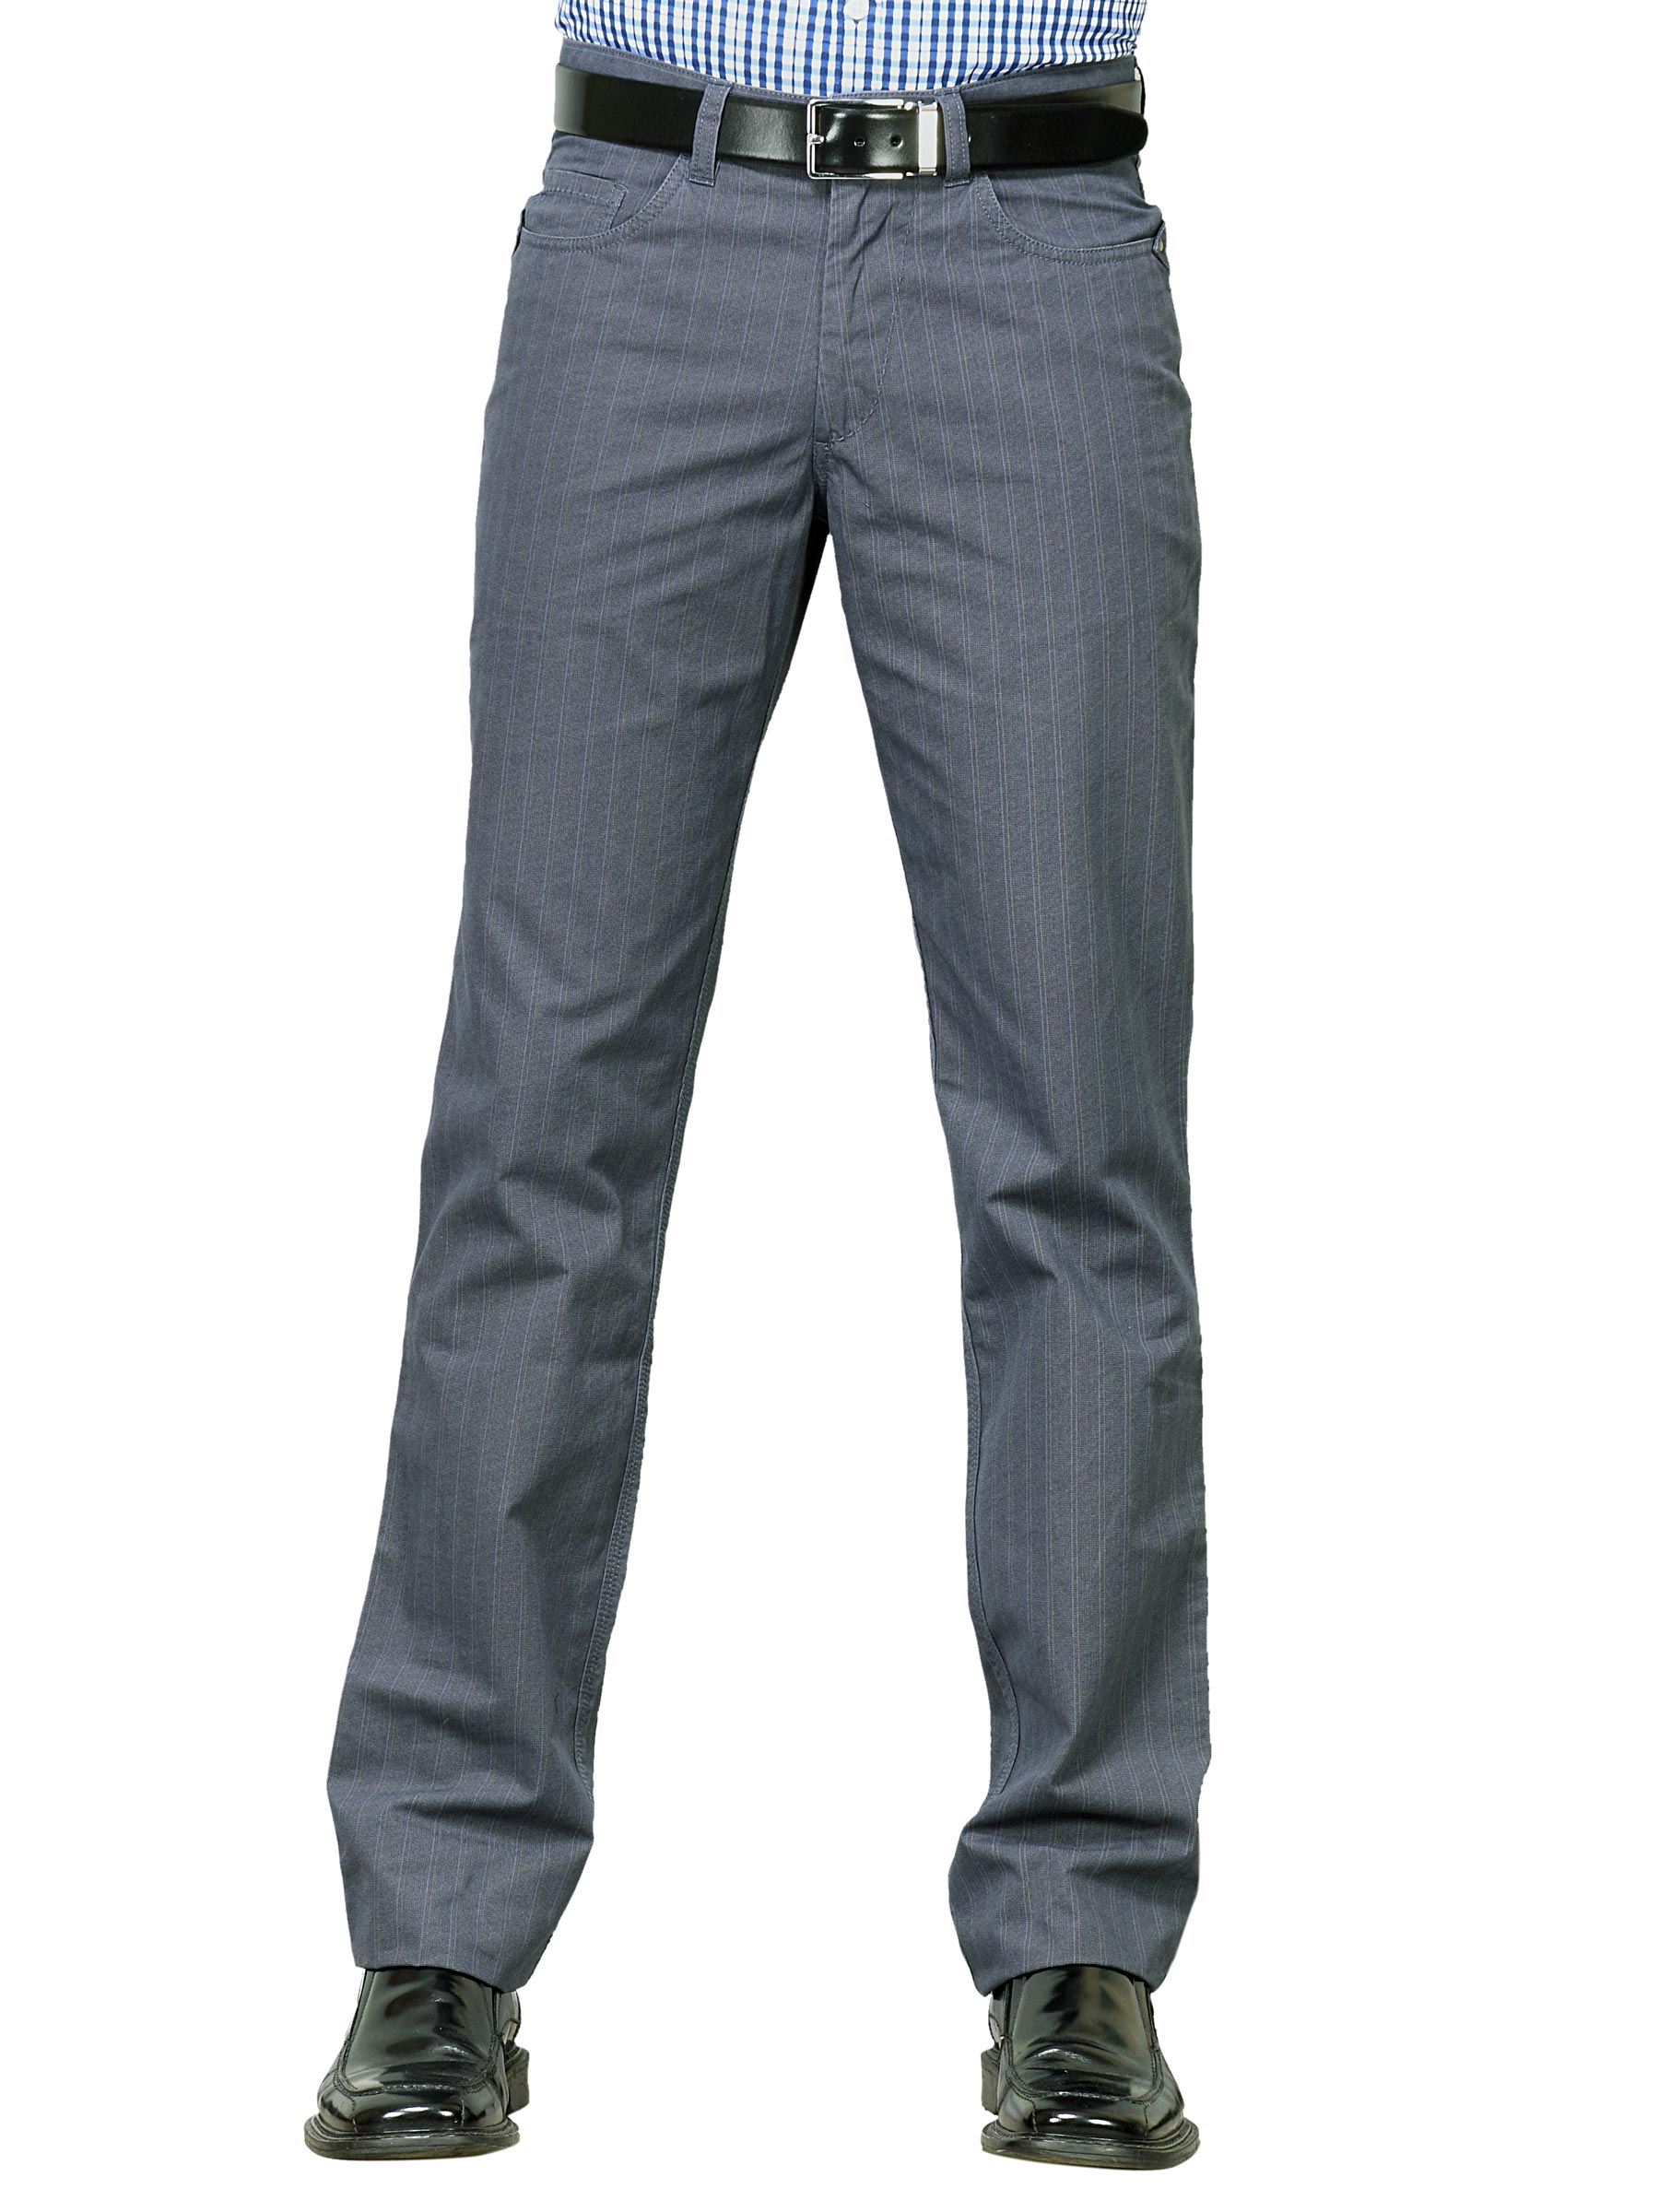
Indigo Nation Men ID Printed Navy Blue Trousers
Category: Apparel / Bottomwear / Trousers
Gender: Men
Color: Navy Blue
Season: Fall 2011
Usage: Formal